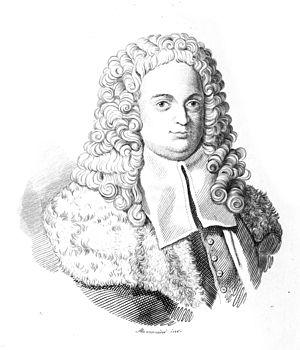
Ercole Dandini est un cardinal italien du XIXᵉ siècle.